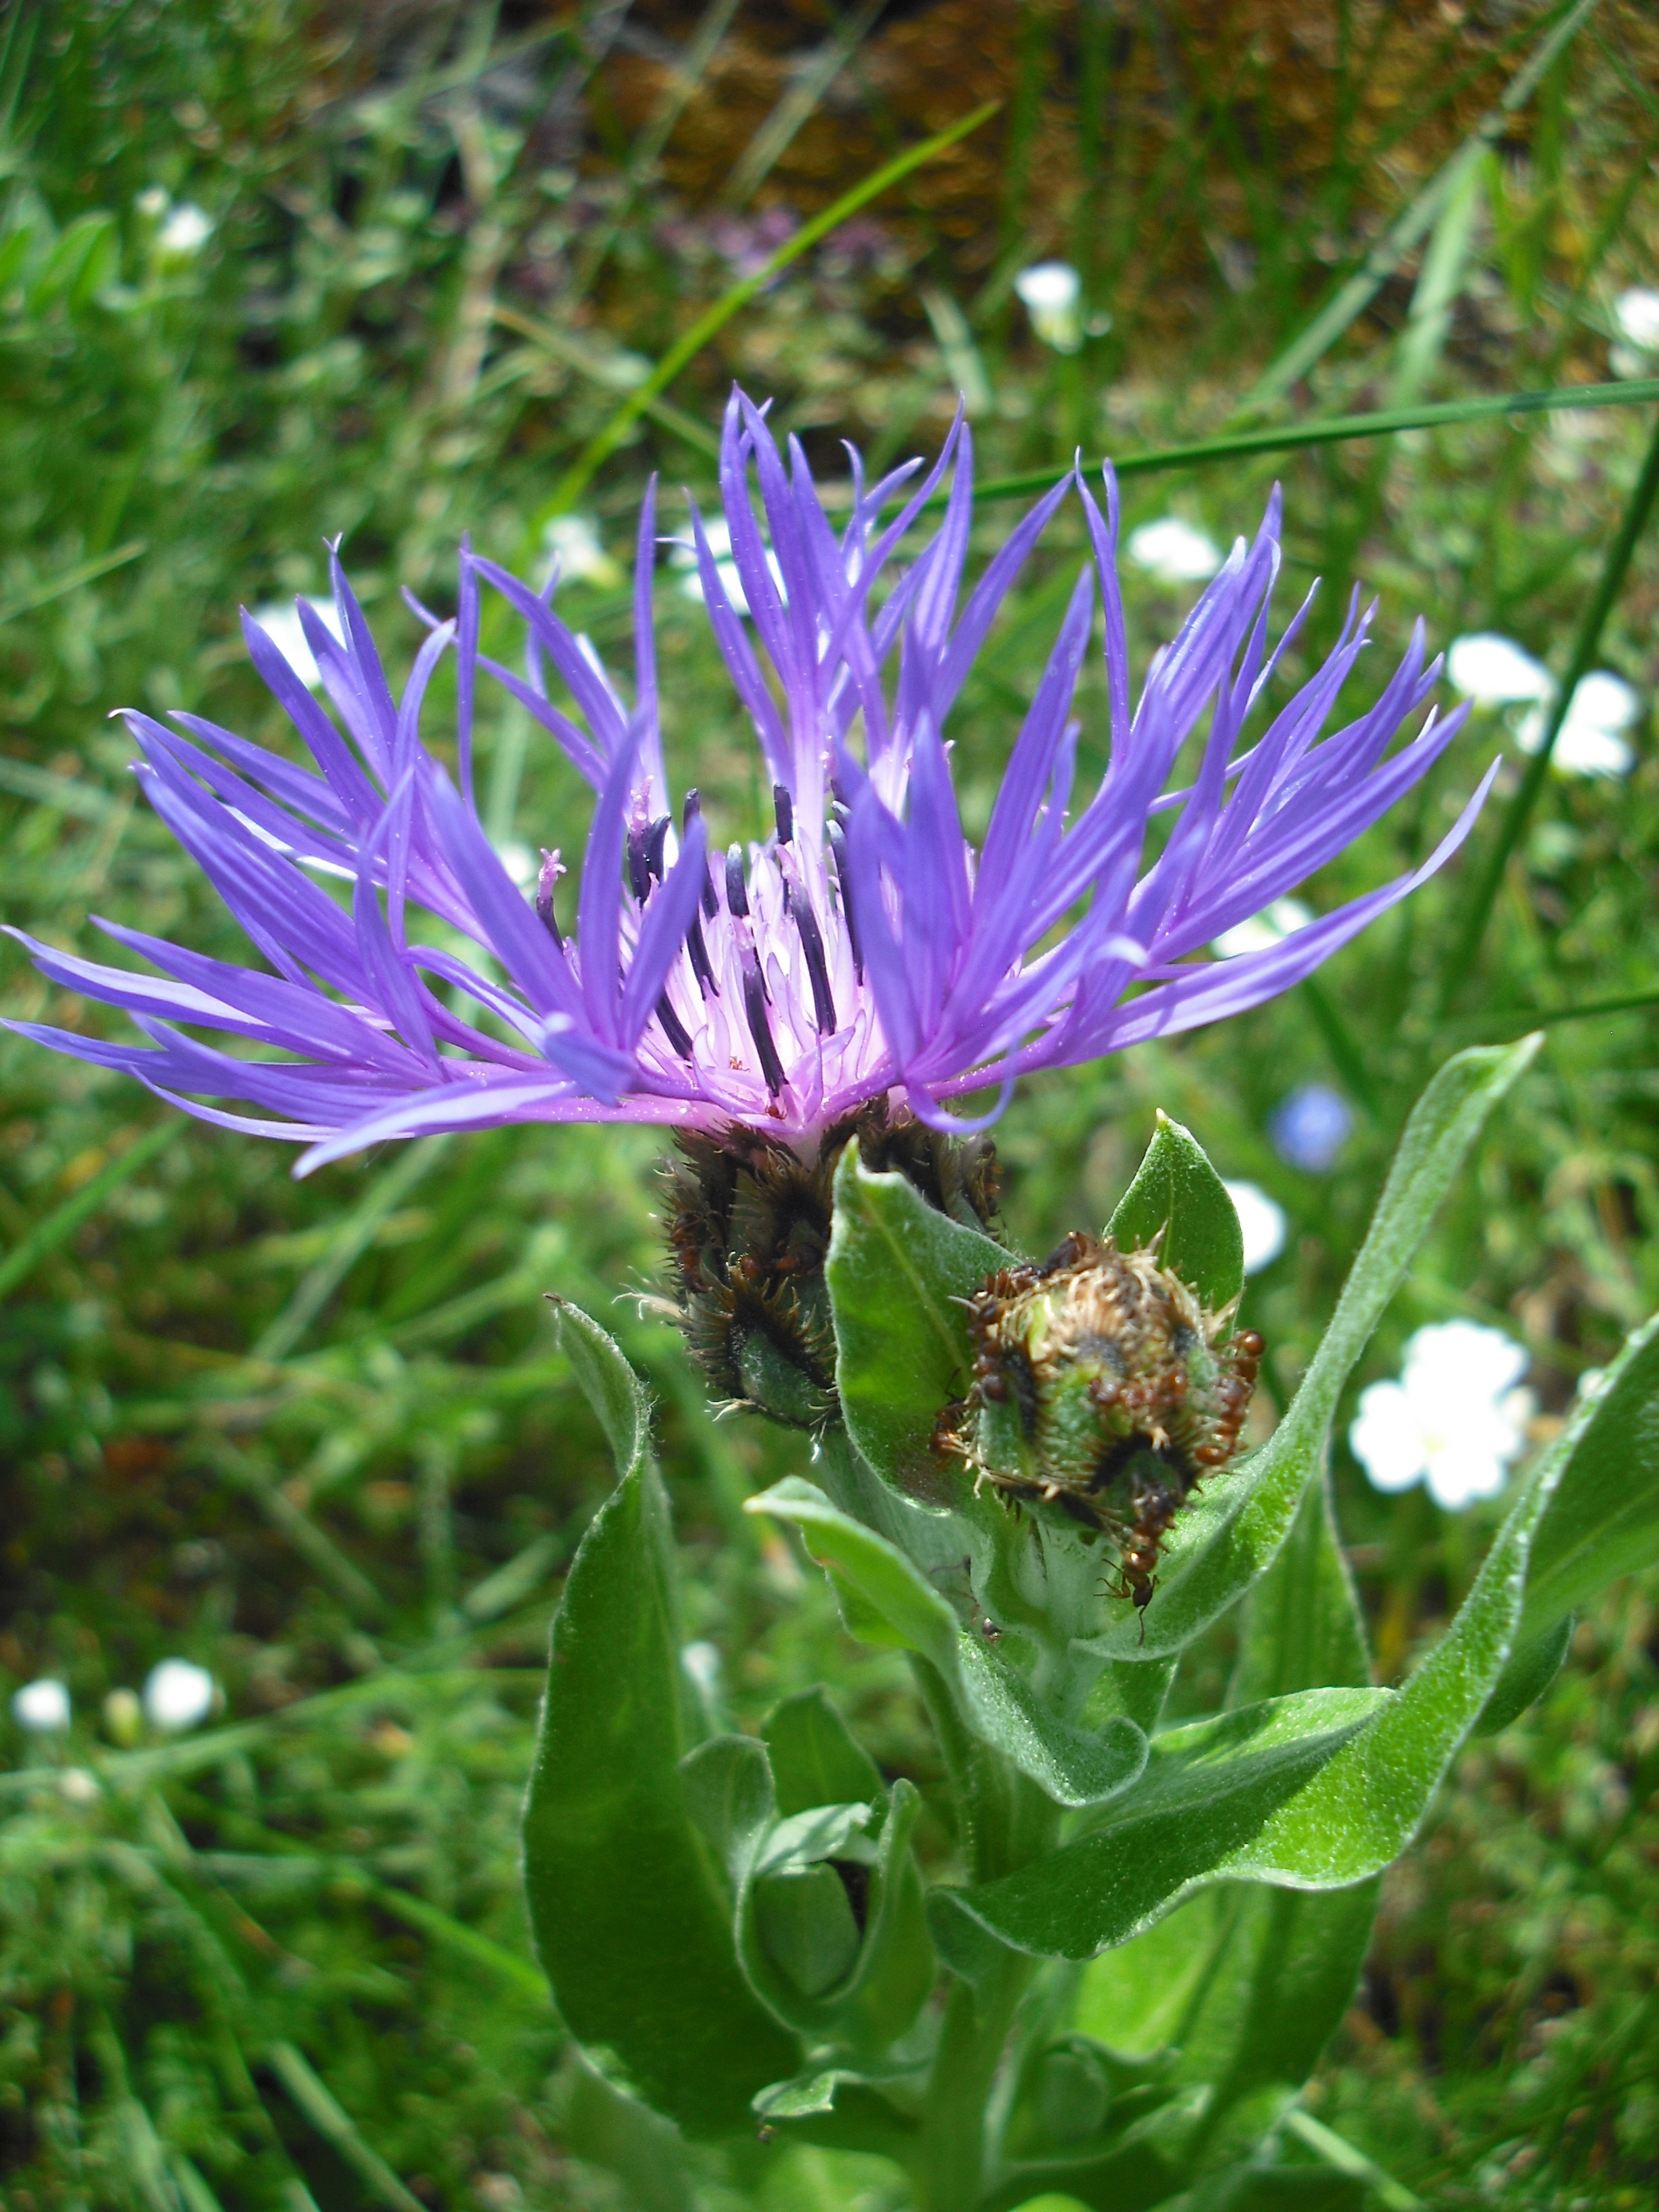
nature, grass, plant, meadow, flower, herb, produce, vegetable, blueberry, botany, blue, garden, flora, wildflower, violet, thistle, macro photography, flowering plant, land plant, leaf vegetable, barbeau